George Benjamin Thorneycroft

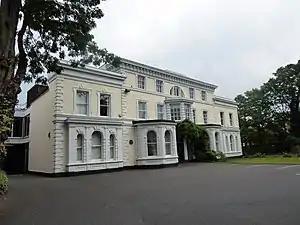
The former Chapel Ash House (now Salisbury House)

Thorneycroft was born in Tipton on 20 August 1791, where his parents ran the Three Furnaces public house. He married Eleanor Page of Moxley on 9 April 1814 and lived with his family at Chapel Ash House (now Salisbury House), Tettenhall Road, Wolverhampton. The house now bears a commemorative blue plaque. George and Eleanor`s second daughter, Emma (born March 1821), married John Hartley (1813-1884). Their fourth daughter, Ellen (born February 1830), married Henry Hartley Fowler.